Richard Cannon

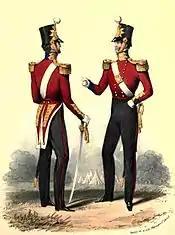
Illustration from Cannon's "Historical Record of the Eighteenth, or the Royal Irish Regiment of Foot"

Richard Cannon (1779–1865) was a compiler of regimental records for the British Army.